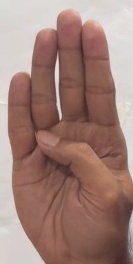
ASL sign: B